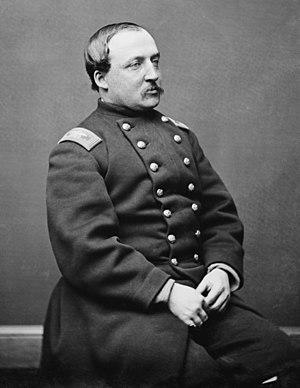
La bataille de Pleasant Hill, Louisiane, fait partie de la campagne de la Red River pendant la guerre de Sécession, lorsque les forces de l'Union tentent d'occuper la capitale de l'État Shreveport.